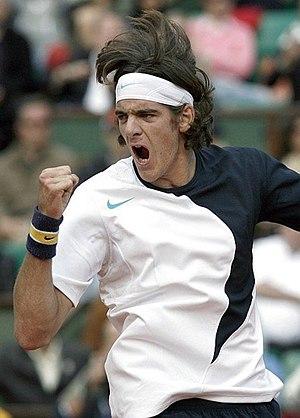
Juan Martín del Potro, né le 23 septembre 1988 à Tandil, est un joueur de tennis argentin, professionnel depuis 2005.